Saint-Python

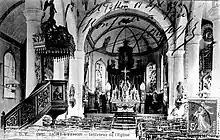
Saint-Python's Church indoors (1905).

Saint-Python has two castles: the Cardon Castle, referred to as "Saint-Python's Castle", and the smaller Leterme Castle. In 1185, Saint-Python's Castle was set on fire by Philip I, Count of Flanders. On 28 September 2007 the castle, which now belongs to the Pavot family, endured another fire devastating the floors and roofs. It was once again restored the following year.